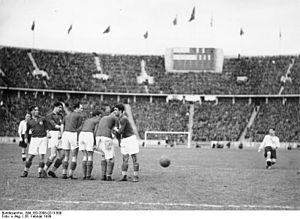
Paul Janes était un joueur international de football allemand, qui jouait au poste de défenseur latéral.